Akali Phula Singh

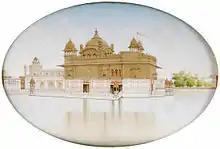
The gold on the Harmandir Sahib was placed during Akali Phoola Singh's time.

The British Civil servant Charles Metcalfe met with Ranjit Singh at Kasur and then in February 1809 arrived in Amritsar to go to Ranjit Singh's court for the signing of the Treaty of Amritsar. Metcalfe was interested in the creation of the pastili boundary and establishing an English treaty made by suffledge where boundaries will be respected between British and Sikh empires. Metcalfe came with his platoon who were composed of entirely Shia Muslims. It was the Shia Muslims commemoration of Muharram and they took it upon themselves to enact this ritual in the streets of Amritsar. The army of about 100 Muslim soldiers began beating their breasts to the chants of "Hassan, Hussein, Ali" and making much noise as they came near the Harmindar Sahib complex where Akali Phula Singh and his "jatha" were staying.